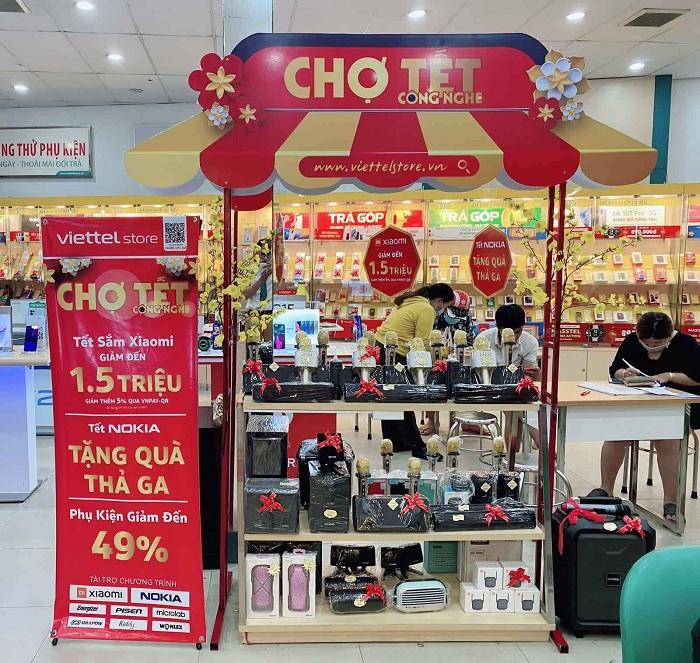
có một tấm áp phích màu đỏ xuất hiện ở một bên quầy hàng